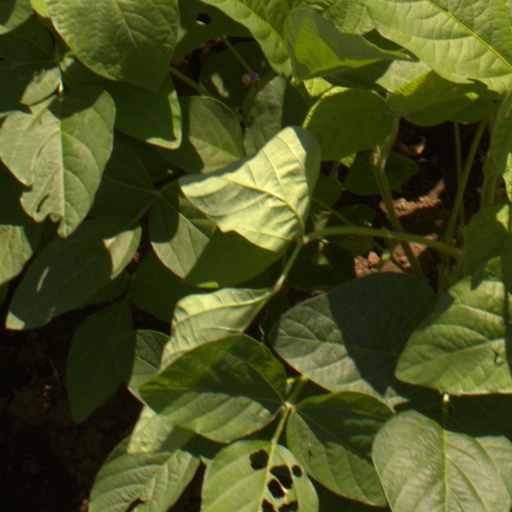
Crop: soybean